Knights Templar (Freemasonry)

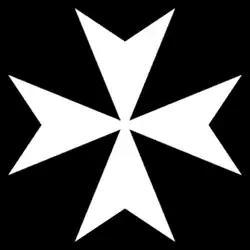
The Maltese Cross, symbol of the Order of Malta.

This degree is conferred as a prerequisite to becoming a Knight of Malta, in both the York Rite and independent 'stand-alone' versions of Knight Templar Freemasonry. The "Preliminary Declarations" of the Order of Malta ritual in England state of a candidate for the Order of Malta: "He must also have received the Degree of Knight of St Paul, including the Mediterranean Pass". The exact status of the 'Mediterranean Pass' has at times led to confusion as to whether this is the 'stub' of a separate degree. The English ritual book clarified this in its 1989 edition (and subsequent editions) by stating: "The Mediterranean Pass is one of the secrets of the Degree of Knight of St Paul".